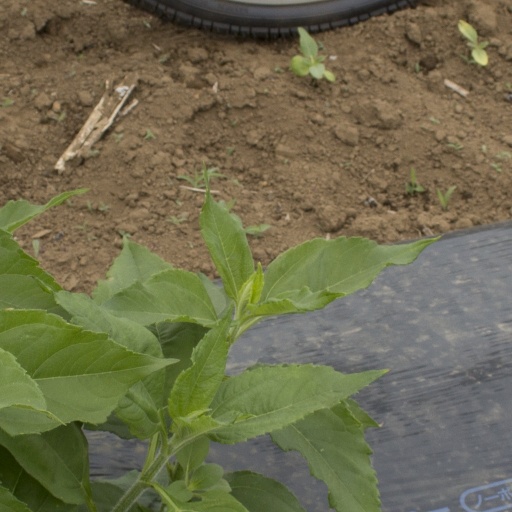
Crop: Jerusalem artichoke